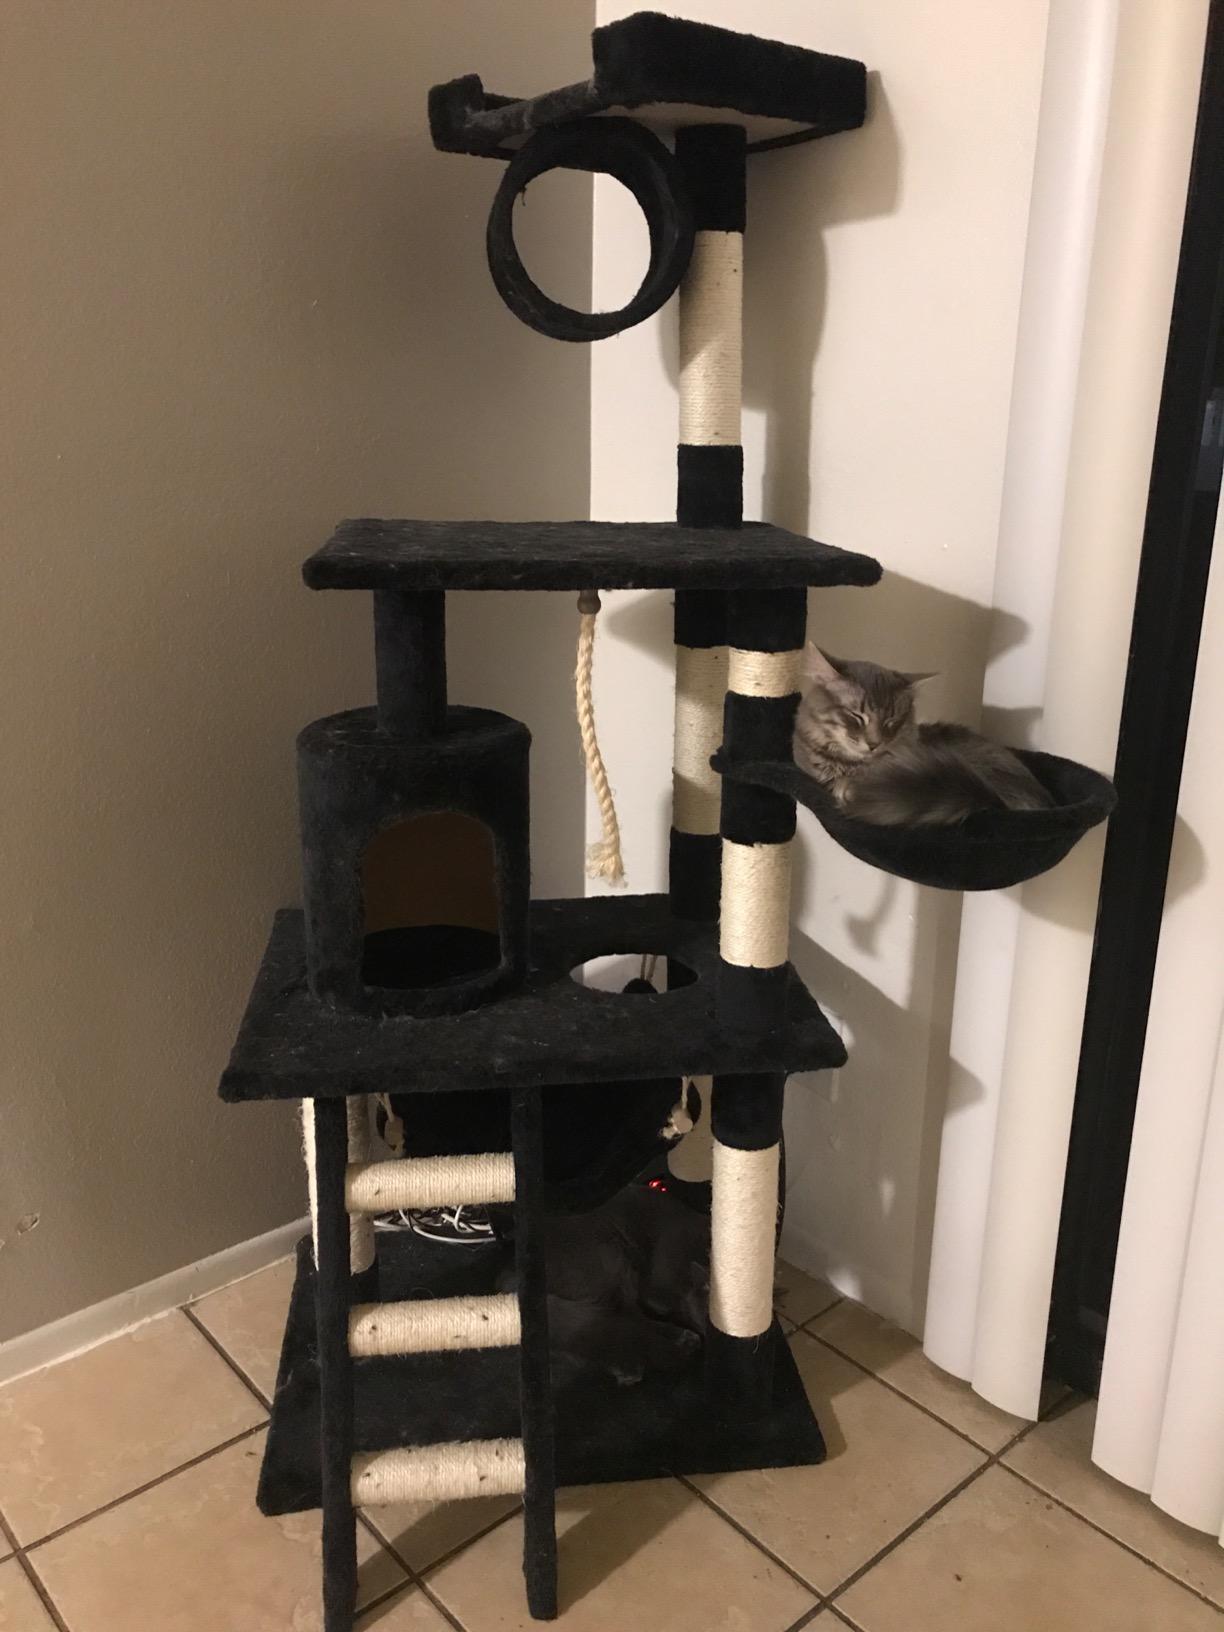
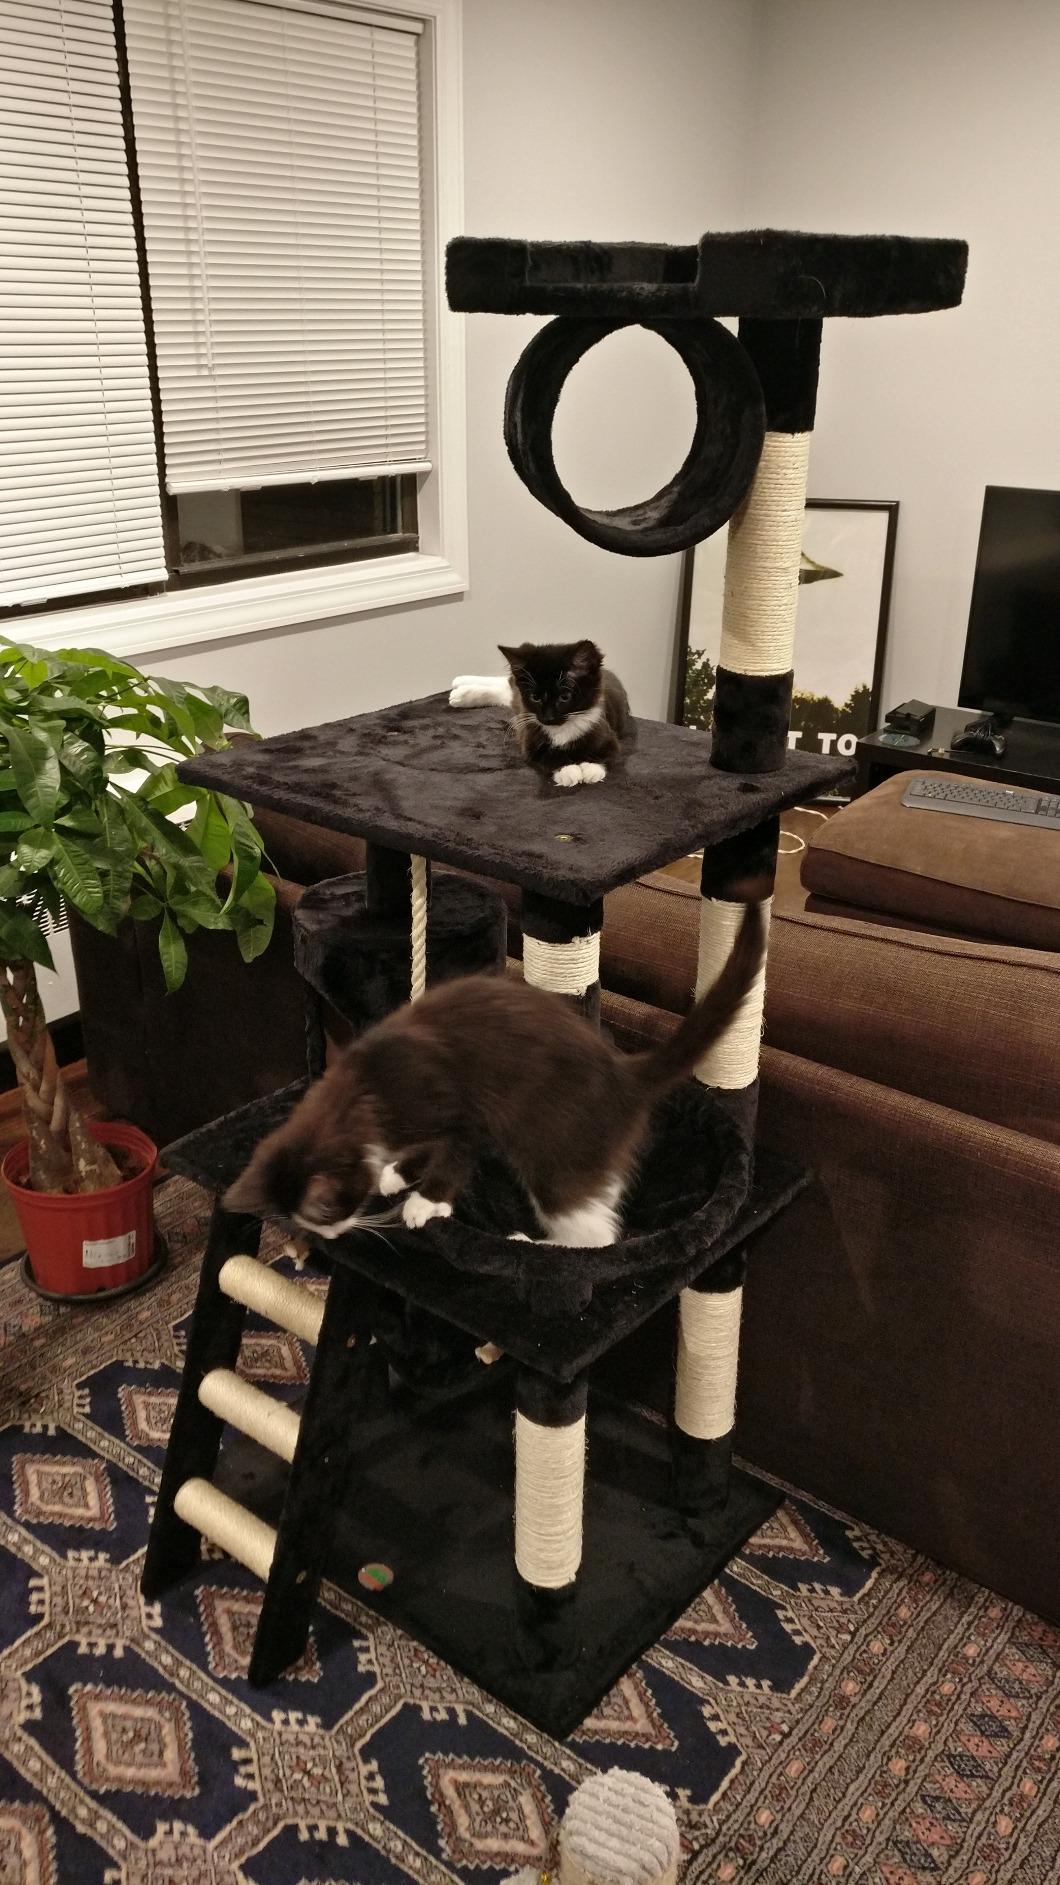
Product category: items_cat tree
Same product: yes